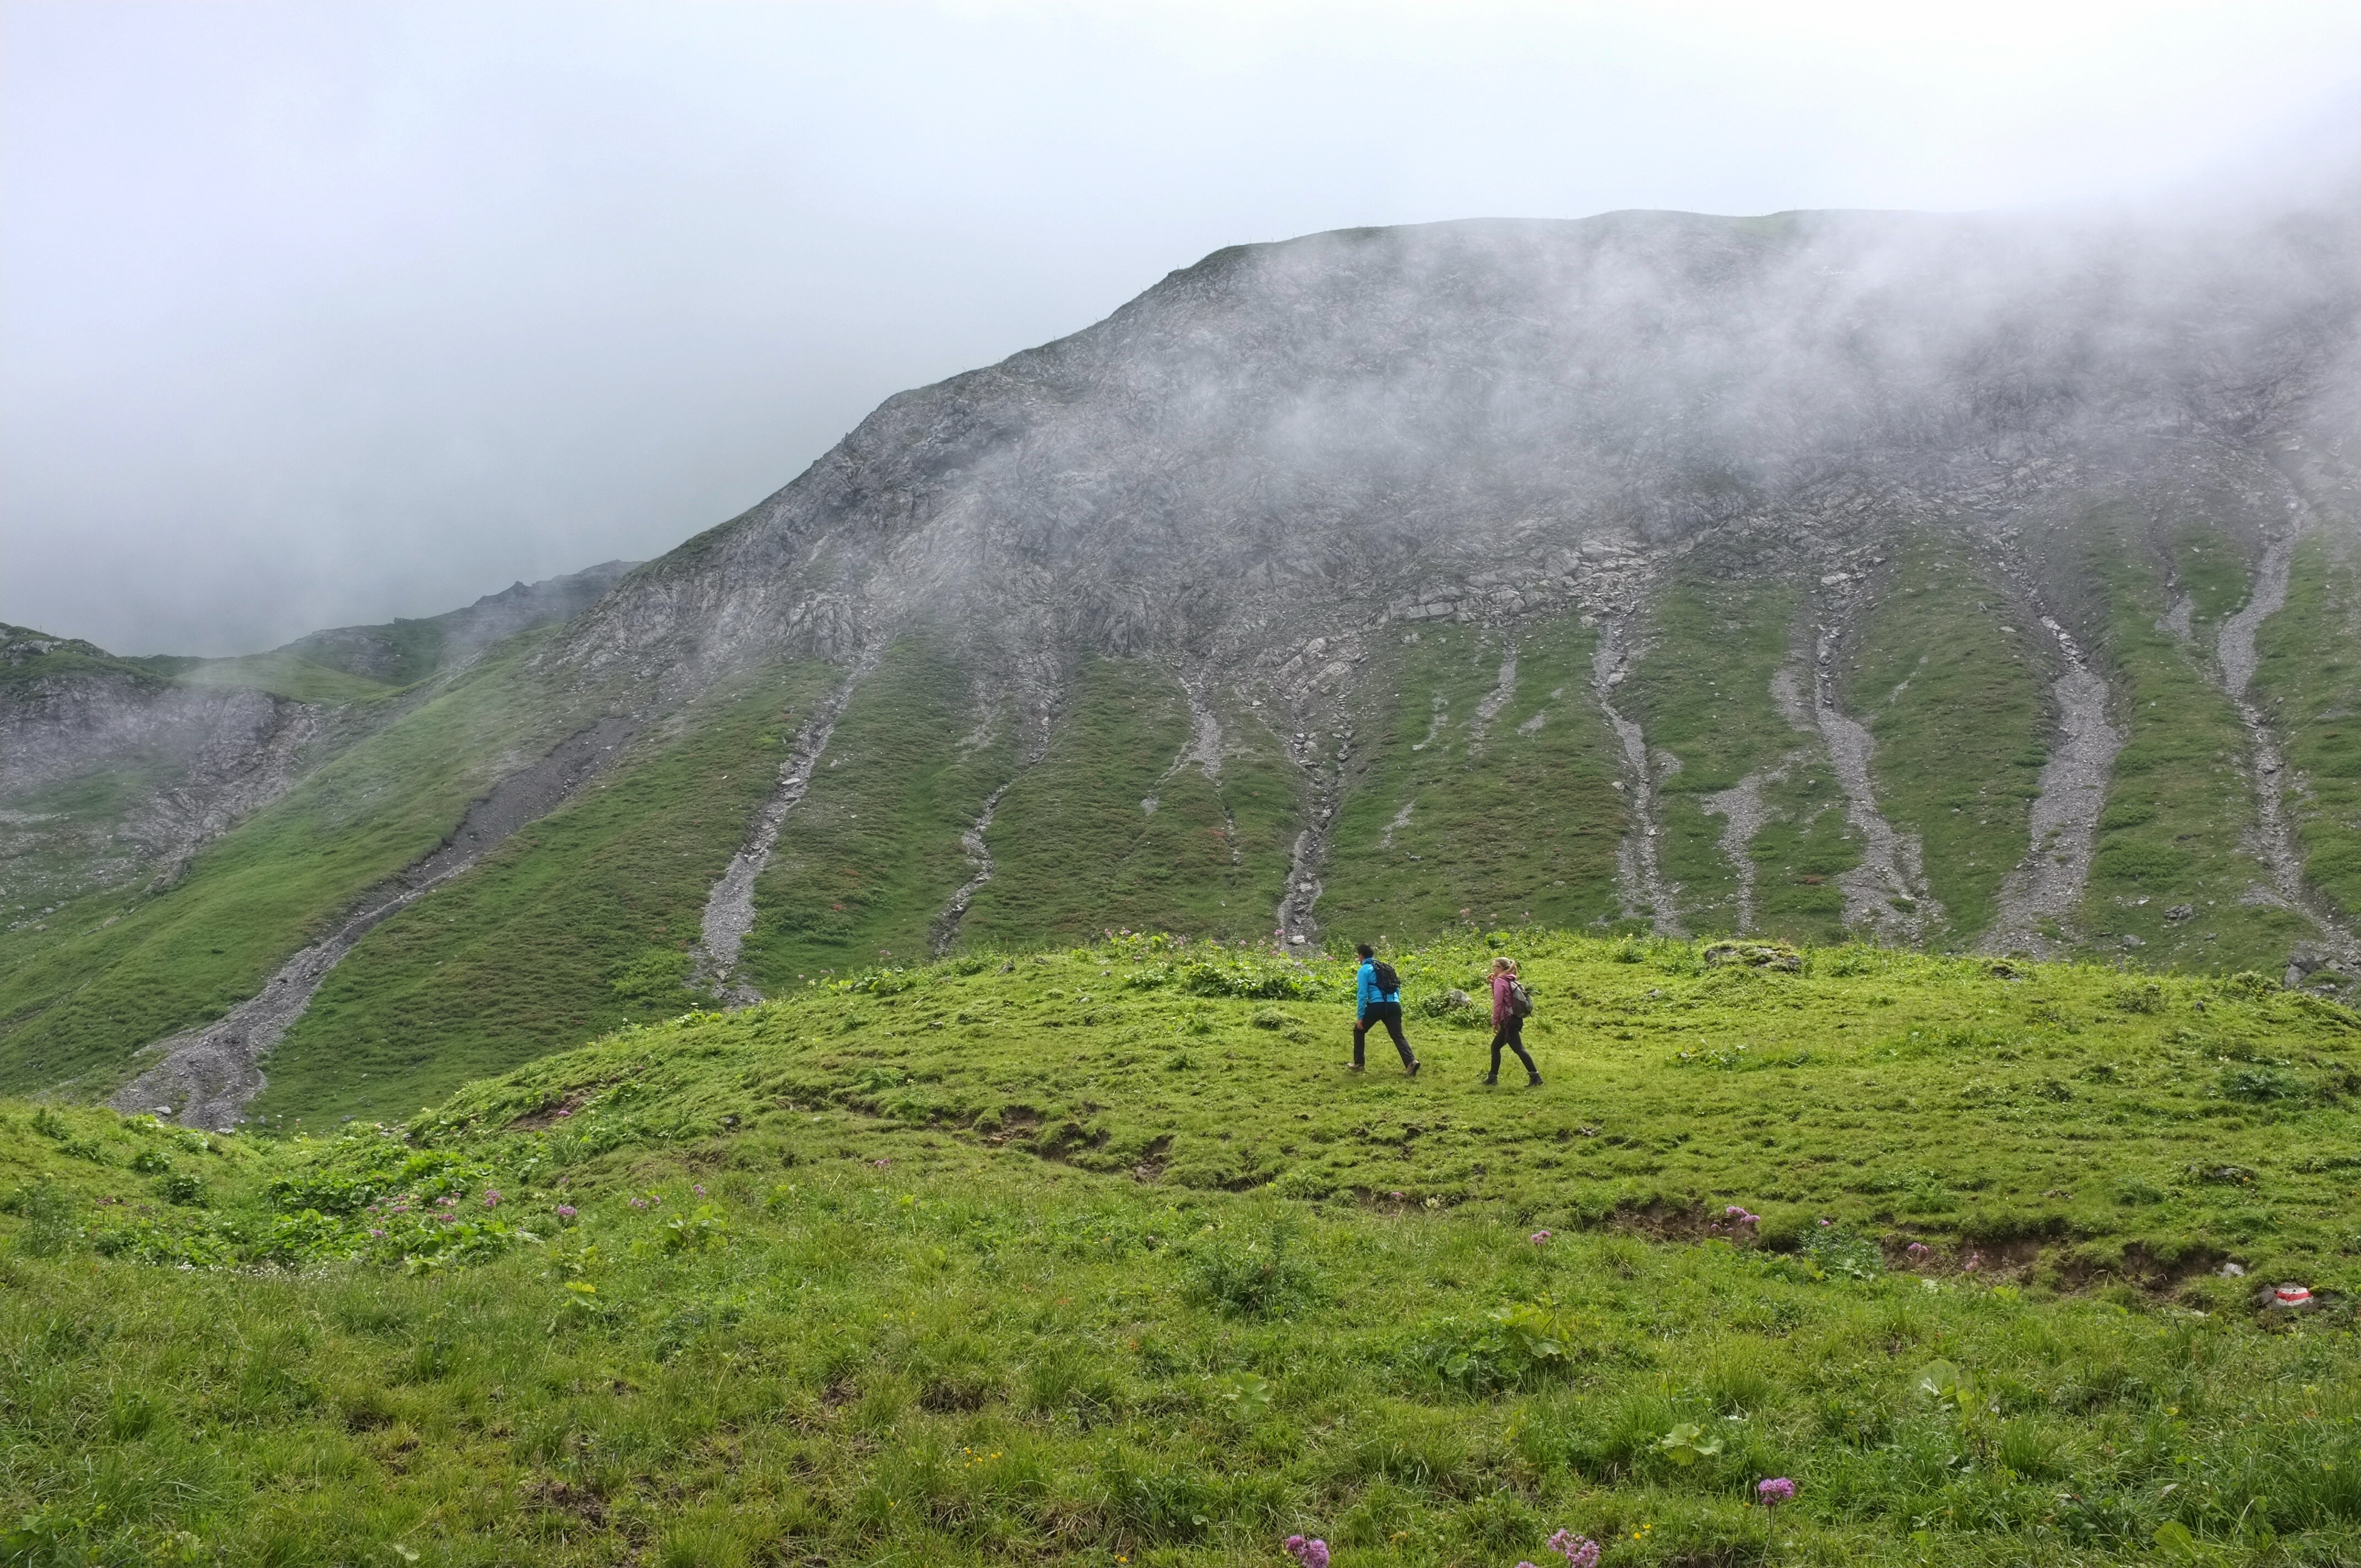
wilderness, walking, mountain, meadow, hill, adventure, valley, mountain range, highland, terrain, ridge, grassland, plateau, fell, landform, mountain pass, geographical feature, atmospheric phenomenon, mountainous landforms, geological phenomenon